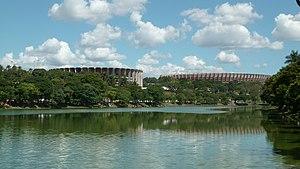
Le Minas Gerais est l'un des États fédérés du Brésil. Il se situe au nord de la région Sudeste. Sa capitale est Belo Horizonte, la troisième aire urbaine du pays après São Paulo et Rio de Janeiro. Sa superficie est de 586 522 km² et il comptait 21 119 536 habitants en 2017.